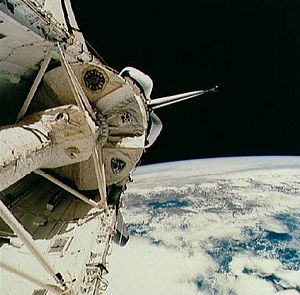
STS-58 / Missionen
STS-58 var Columbias 14. rumfærge-mission.